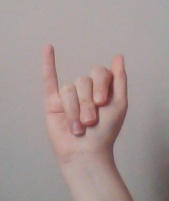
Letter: meem